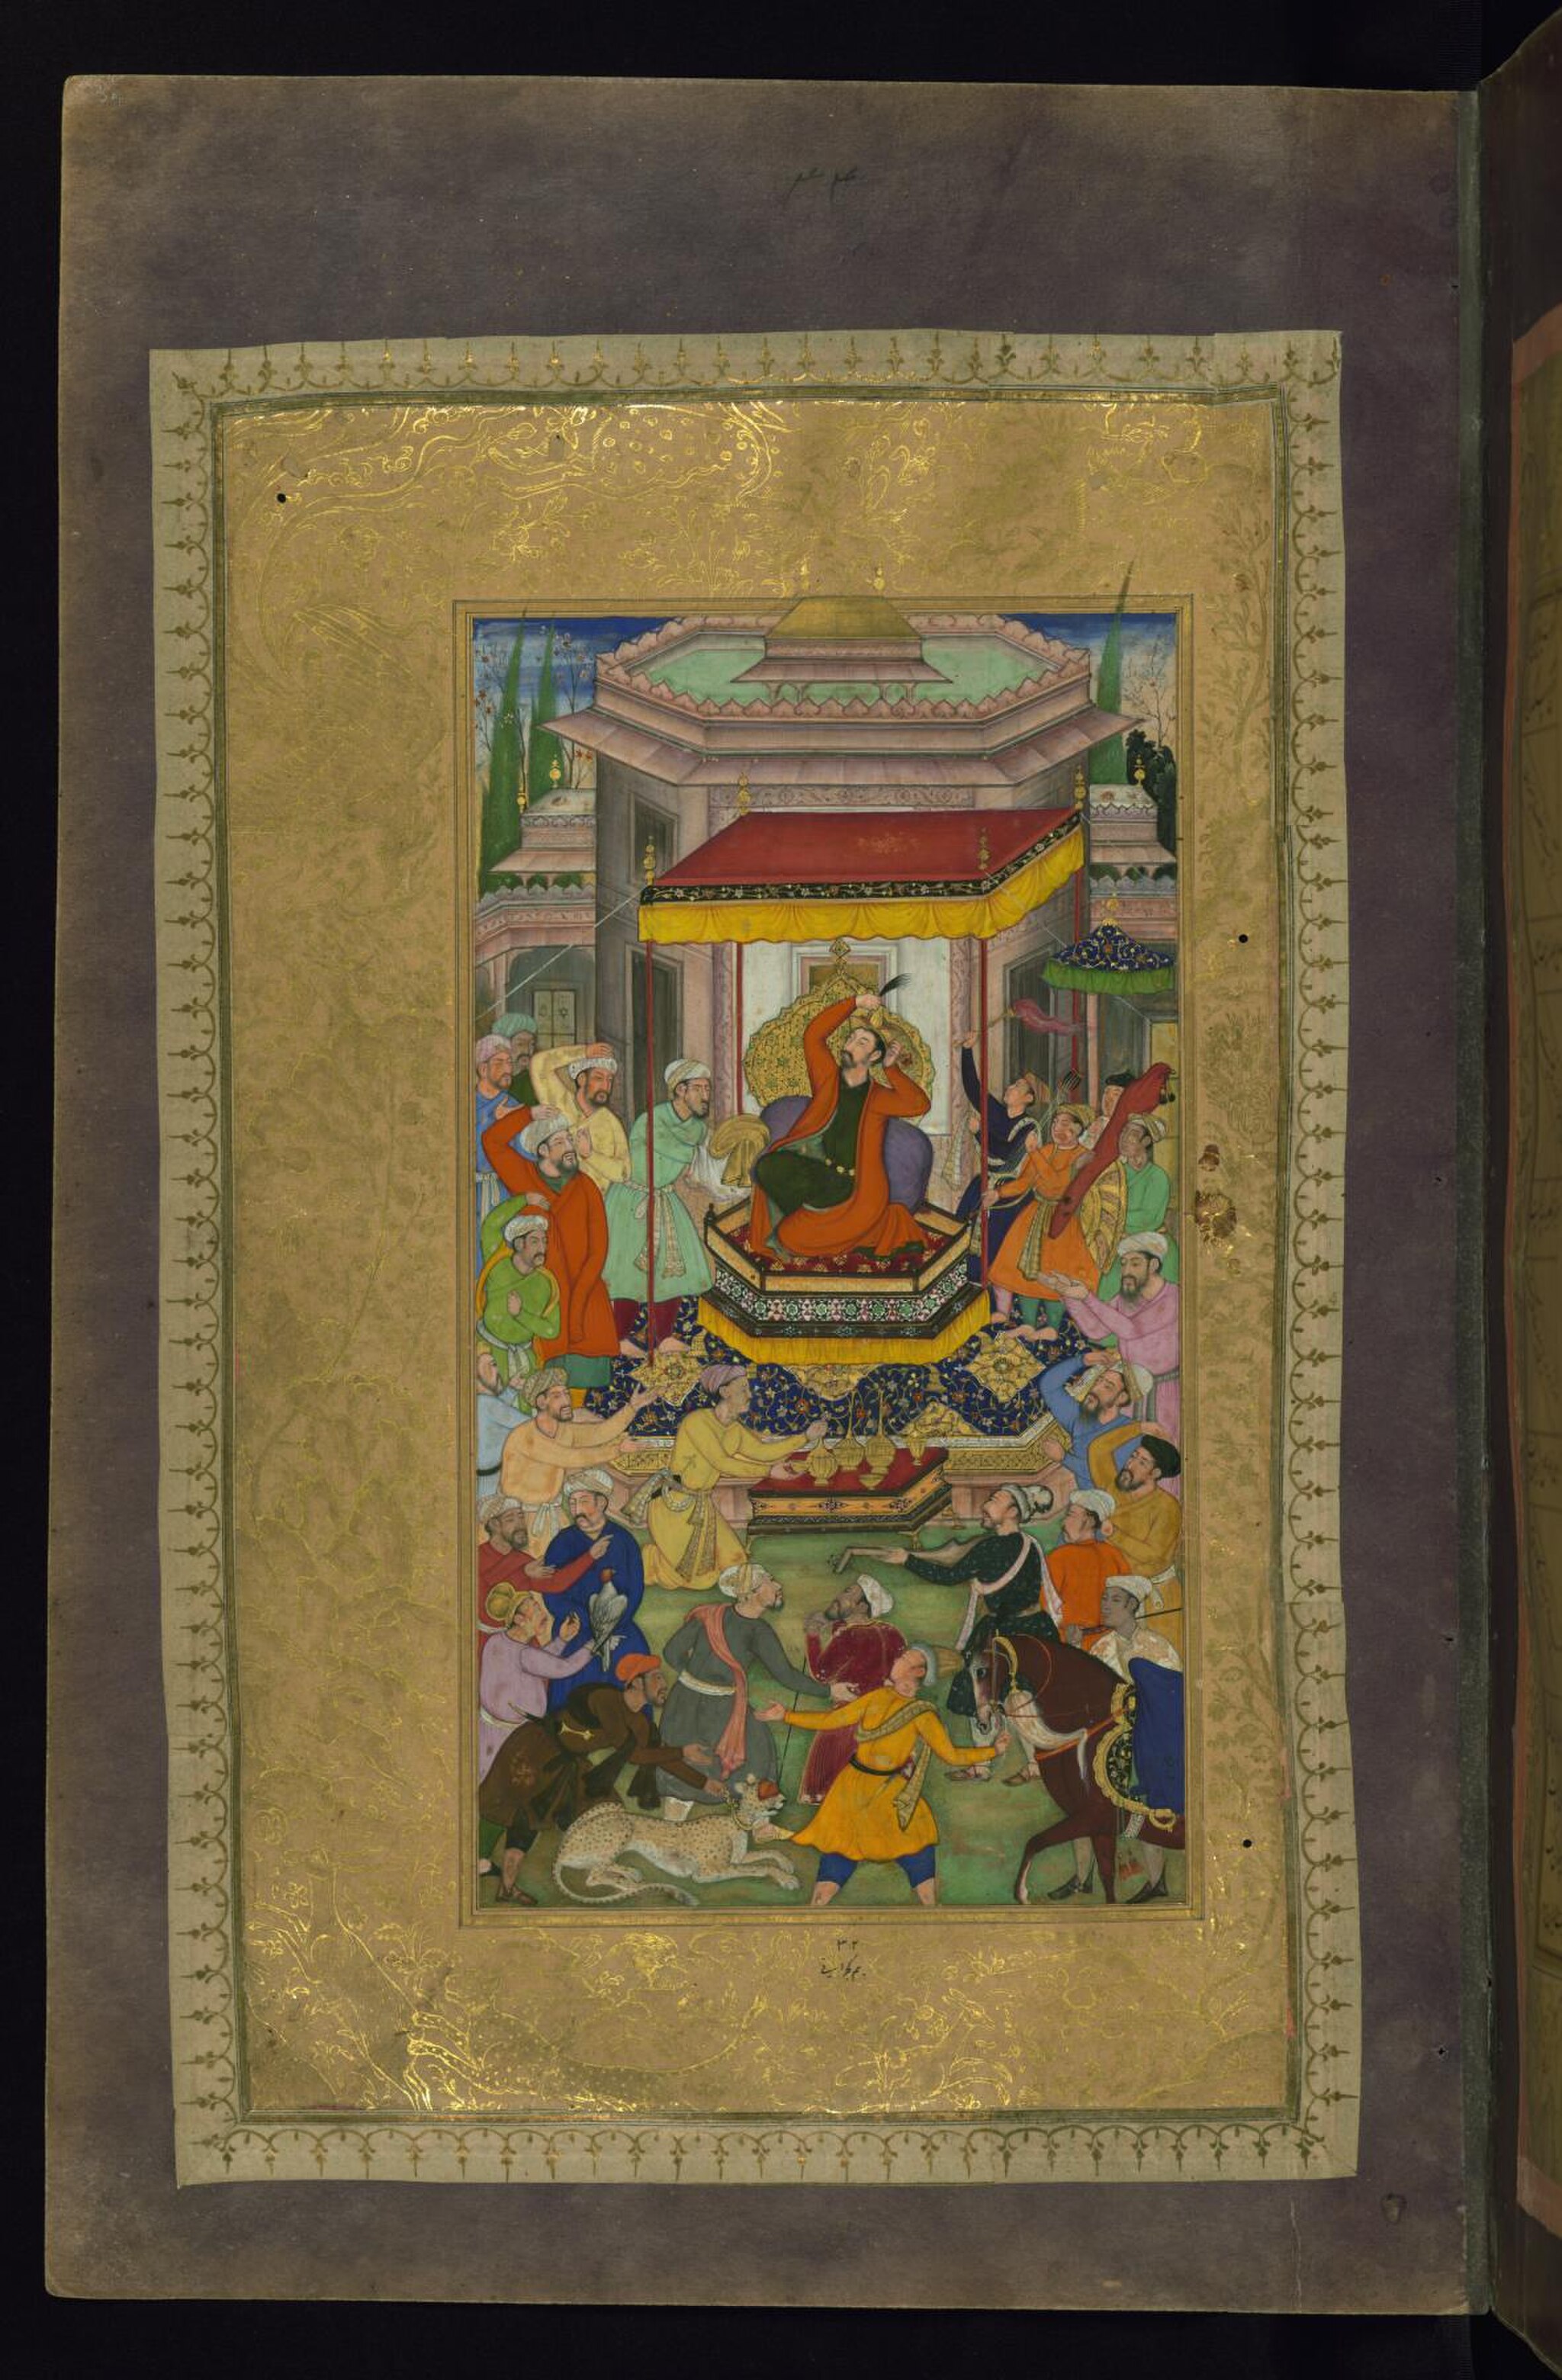
Title: Alexander the Great Enthroned at Persepolis
Description: This folio from Walters manuscript W.613 depicts Alexander the Great enthroned at Persepolis. The illustration is by Bim Gujarati
Date: 1595 ( Mughal Empire )
Categories: History of Persepolis, Khamsa of Nizami, Mughal (Walters MS 613, British Library MS 12208), PD-author, Artworks without Wikidata item, Bhim Gujarati, PD-Art (PD-old-100), Artworks with known accession number, Items with VRTS permission confirmed, Media contributed by the Walters Art Museum, CC-PD-Mark, Persepolis in art, Licensed-PD-Art missing SDC digital representation of, Media contributed by the Walters Art Museum without wikidata item, Islamic miniatures of Alexander the Great, Iskandarnama (Nizami)